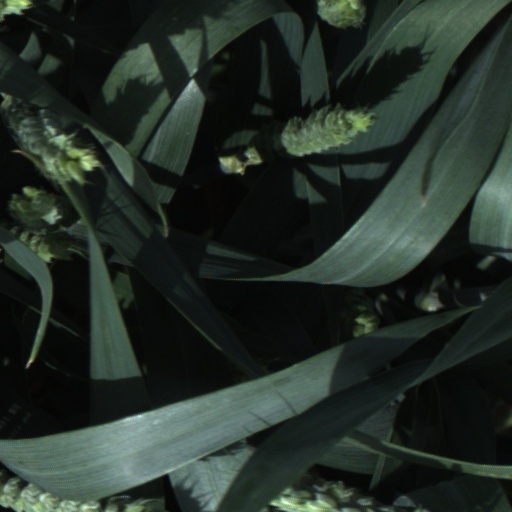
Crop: wheat